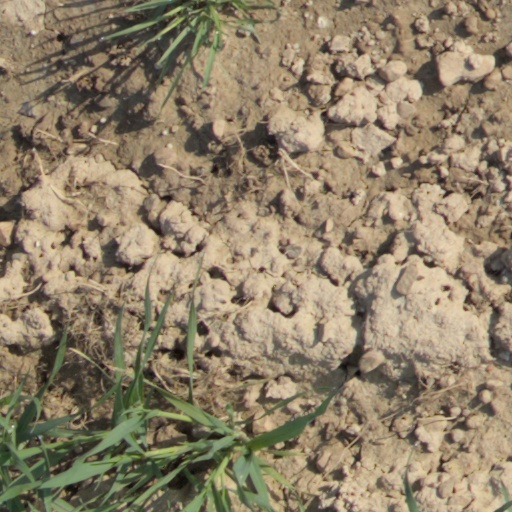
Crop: wheat